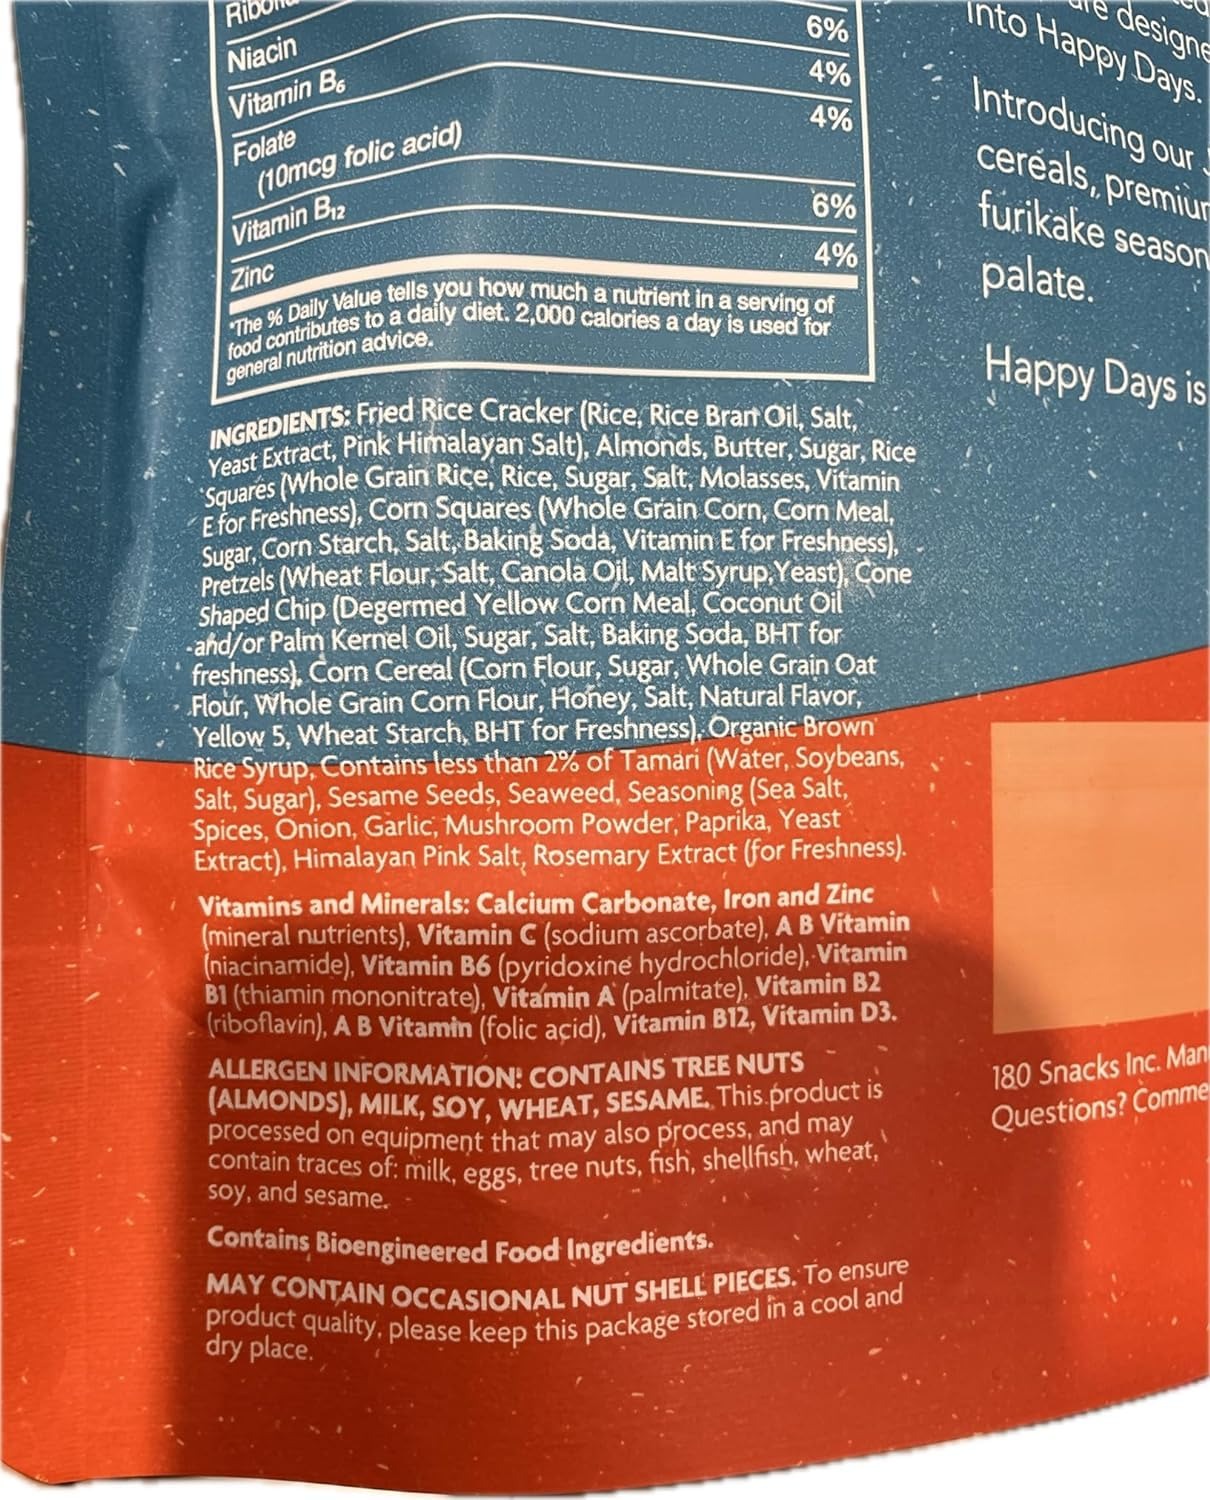
Item Name: Happy Days Japanese Party Mix, Sweet & Savory Snack with House Blend Furikake, 18 oz
Value: 18.0
Unit: Ounce

Price: 29.95